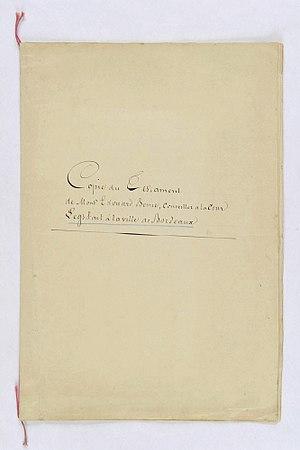
Édouard Bonie, Copie du Testament du 8 janvier 1885. Manuscrit 1893/12/25 (94.11.509).
Le musée des Arts décoratifs et du Design de Bordeaux est un musée situé dans l'hôtel de Lalande, à Bordeaux, en Nouvelle-Aquitaine. Les collections du musée, mobilier, meubles portuaires, céramique, verrerie, orfèvrerie, instruments de musique et de mesure, miniatures, arts de la table ou objets de l'intime constituent un exemple des arts décoratifs français, et en particulier bordelais, des XVIIIᵉ et XIXᵉ siècles, et un témoignage sur l'histoire de Bordeaux, ville des Lumières et grand port de négoce au XVIIIᵉ siècle. Depuis 2013, le musée des Arts décoratifs et du Design, soutenue par l’équipe culturelle de la ville de Bordeaux, développe une programmation pour faire dialoguer arts décoratifs et design, et pour nourrir la diffusion culturelle et l'éducation en matière de design, associant économie et culture.
Édouard Bonie, né à Marseille le 26 novembre 1819 et mort à Bordeaux le 11 décembre 1894, est un magistrat français, collectionneur. Il reçoit un héritage important au décès de son père en 1874 puis de sa mère en 1876 qui lui permettent d'assouvir sa passion et d'aménager une maison-musée au 39, rue d'Albret, dont il fait don à la ville de Bordeaux par testament, legs accepté le 28 mai 1895.